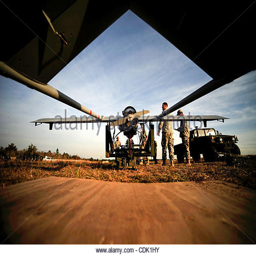
soldiers move an unmanned aerial vehicle onto a trailer - mounted